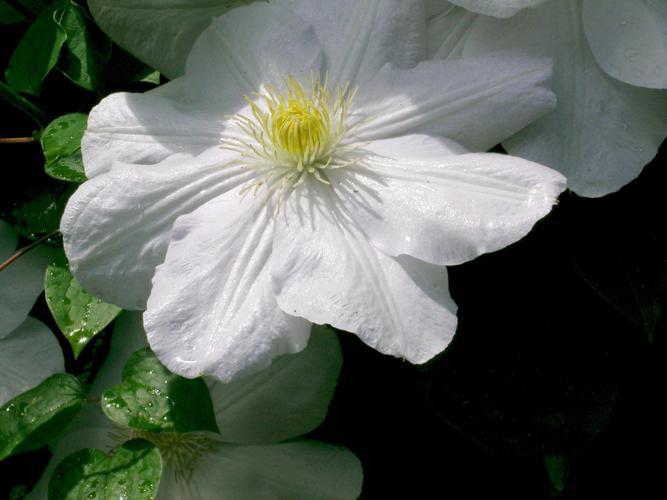
Label: clematis